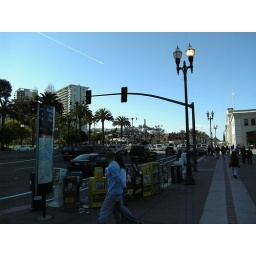
There's a tower on the hill if you look in the center of the image real close. Taken from the piers.